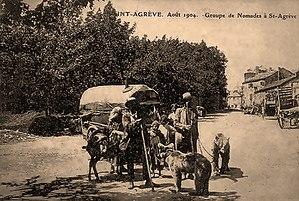
Groupe de nomades et leurs ours
Montreur d'ours est le nom d'un métier itinérant autrefois exercé par une personne faisant réaliser publiquement des tours d'adresse par un ours dressé à cet effet. Connu dès le Moyen Âge, le métier s'est surtout développé en Europe au XIXᵉ siècle à partir des zones montagneuses particulièrement pauvres comme l’Ariège, les Abruzzes en Italie ou certaines régions des Balkans. Le « gyrovaguisme » de ces populations a ouvert la route des futures migrations de masse, notamment italienne et Roms. Autrefois fréquents sur les places publiques, les montreurs d'ours ont aujourd'hui pratiquement disparu, en dehors des cirques et des fêtes.